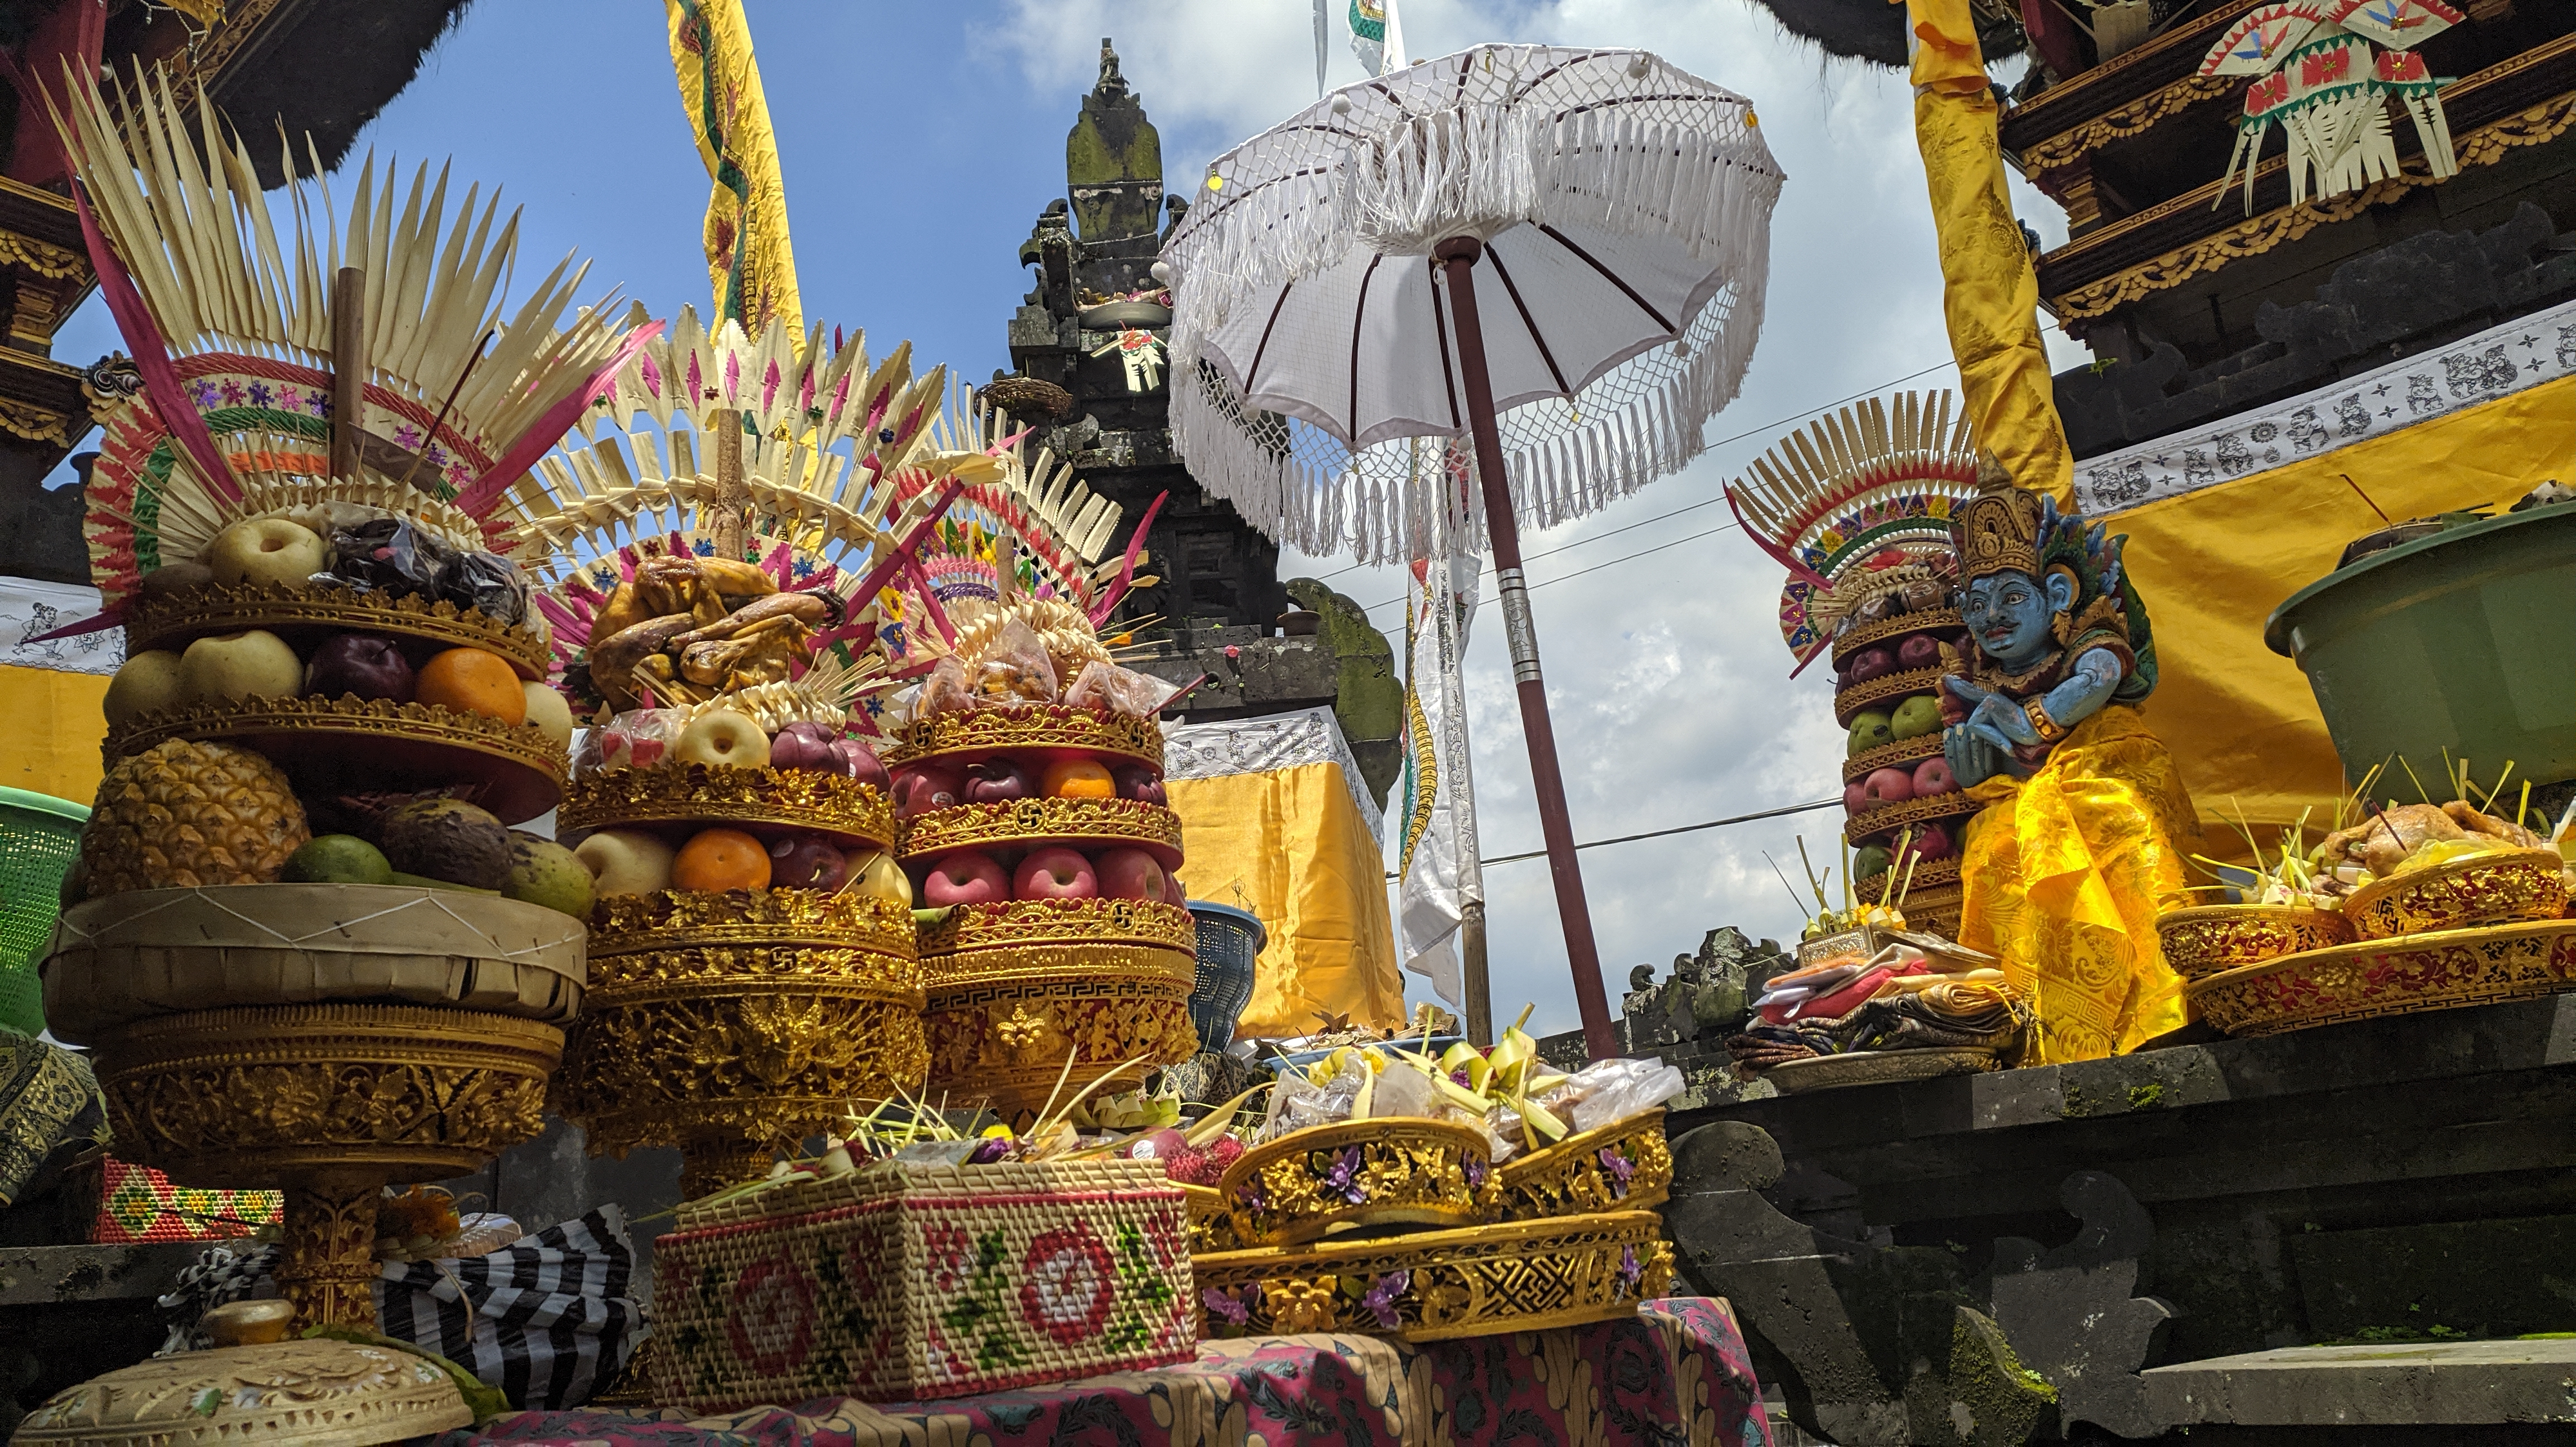
Merajan, Gebogan, holy places, temple, place of worship, hindu temple, building, wat, shrine, bazaar, tourism, market, historic site, world